History of philosophical pessimism

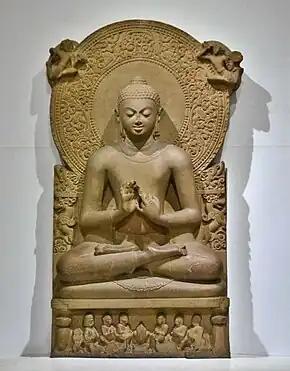
Statue of the Buddha.

Historically, philosophical pessimism seems to have first presented itself in the East, under the partly religious aspect of Buddhism. In the "Dhammacakkappavattana Sutta", Gautama Buddha establishes the first noble truth of "duḥkha", or suffering, as the fundamental mark of existence: